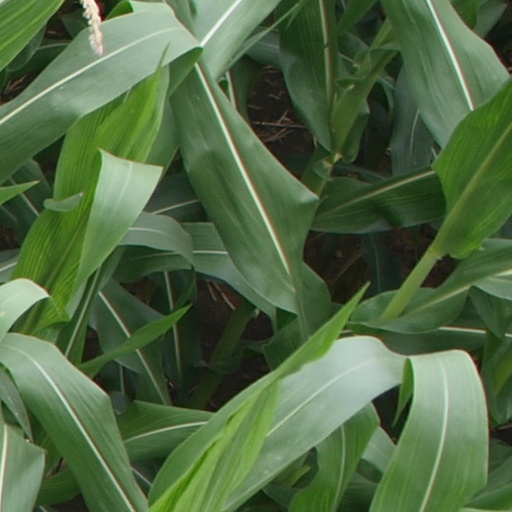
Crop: maize; corn